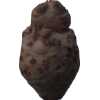
Label: celery